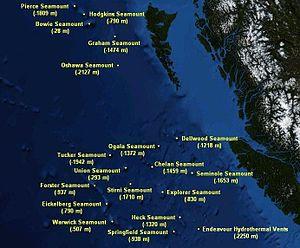
Voici une liste de volcans du Canada notables, classée en fonction de la province ou du territoire du Canada où se situe le volcan.